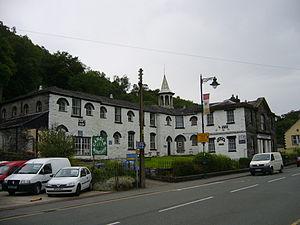
Corwen est une ville galloise située dans le comté du Denbighshire. En 2011, sa population était de 2 325 habitants.